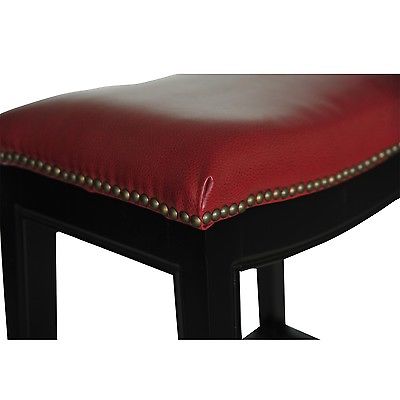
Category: chair